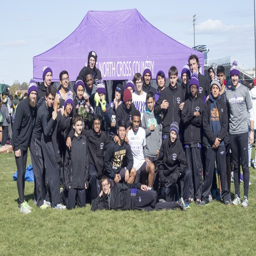
be a part of a great team !